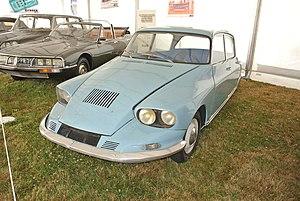
Prototype C60 présenté au rassemblement du centenaire en juillet 2019 à La Ferté Vidame
Les prototypes C de Citroën forment une gamme des véhicules conçus entre 1953 à 1956 sous la direction d'André Lefèbvre. Les travaux aboutissent au C10, dit parfois « Coccinelle », qui sera présenté au grand public en 1956.